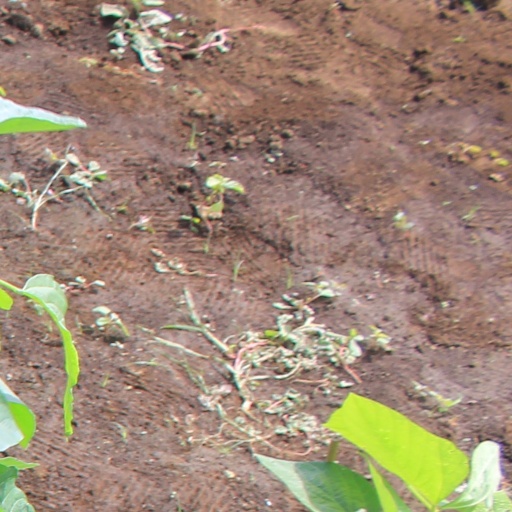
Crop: soybean